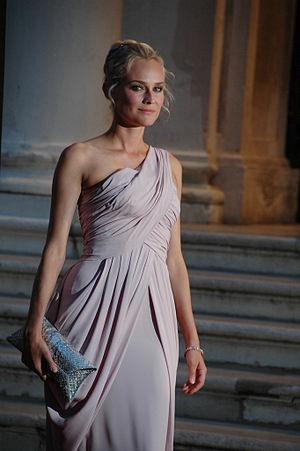
Diane Kruger lors de la Mostra de Venise 2008.